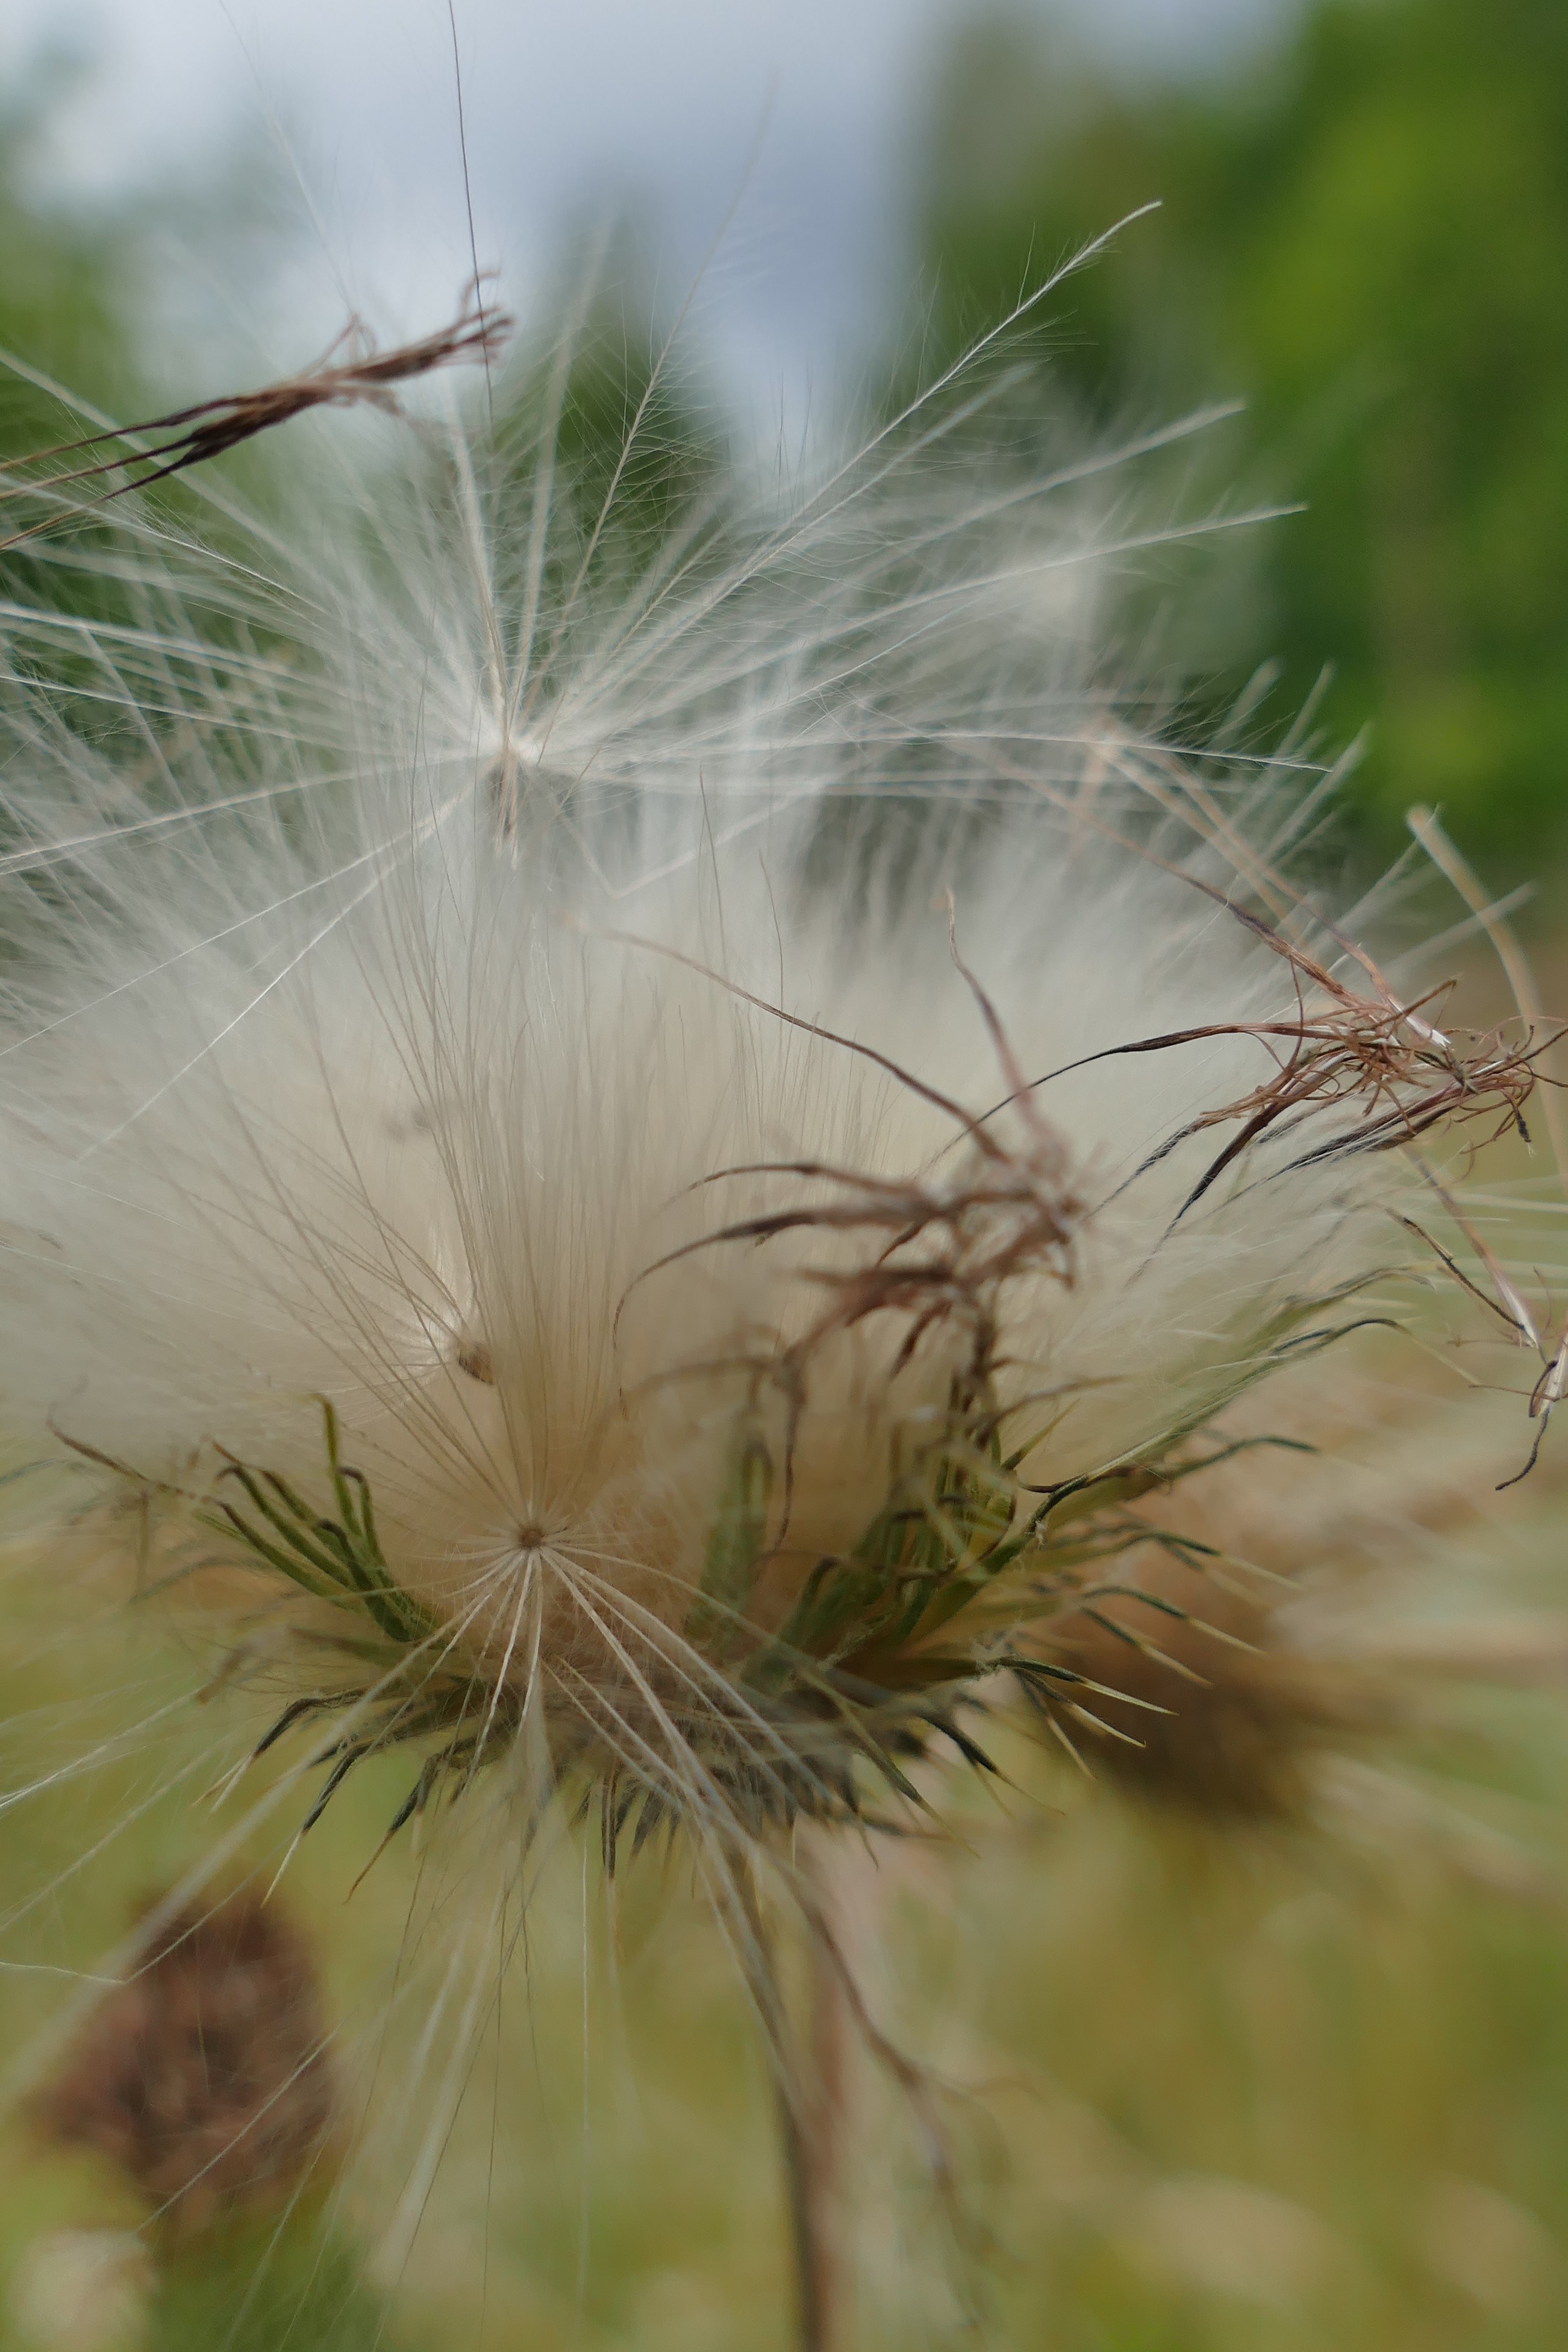
nature, grass, branch, plant, field, photography, dandelion, prairie, leaf, flower, green, macro, botany, close, flora, wildflower, close up, thistle, macro photography, flying seeds, flowering plant, daisy family, diestel seeds, grass family, plant stem, land plant, thorns spines and prickles